Cape Medical Museum

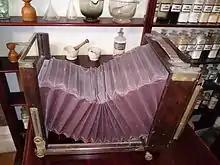
X-ray device (side view) cape medical museum

In prehistoric times, operations were performed as magical remedies for the pain and sickness. A more scientific approach evolved as knowledge of the human anatomy improved. Further progress was made by the great anatomists of the Renaissance such as Vesalius. During the war of the subsequent centuries surgical skills developed in treating the wounded. John Hunter (1728 - 1793)